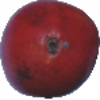
Label: pomegranate